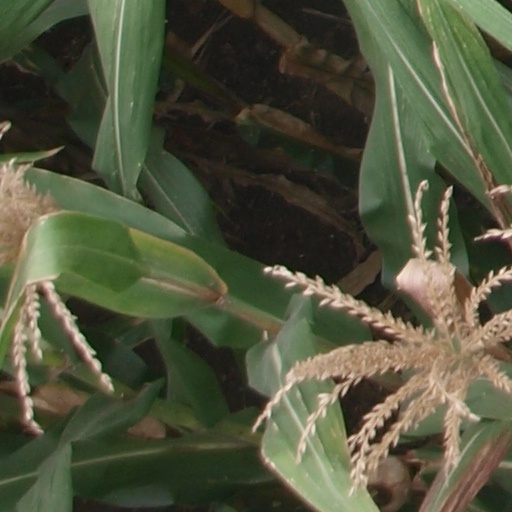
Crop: maize; corn